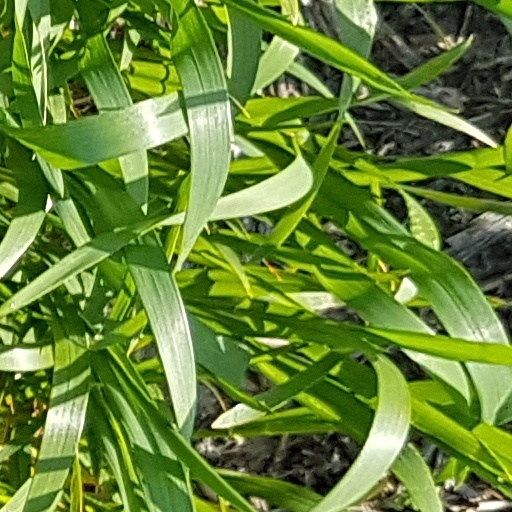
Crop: wheat